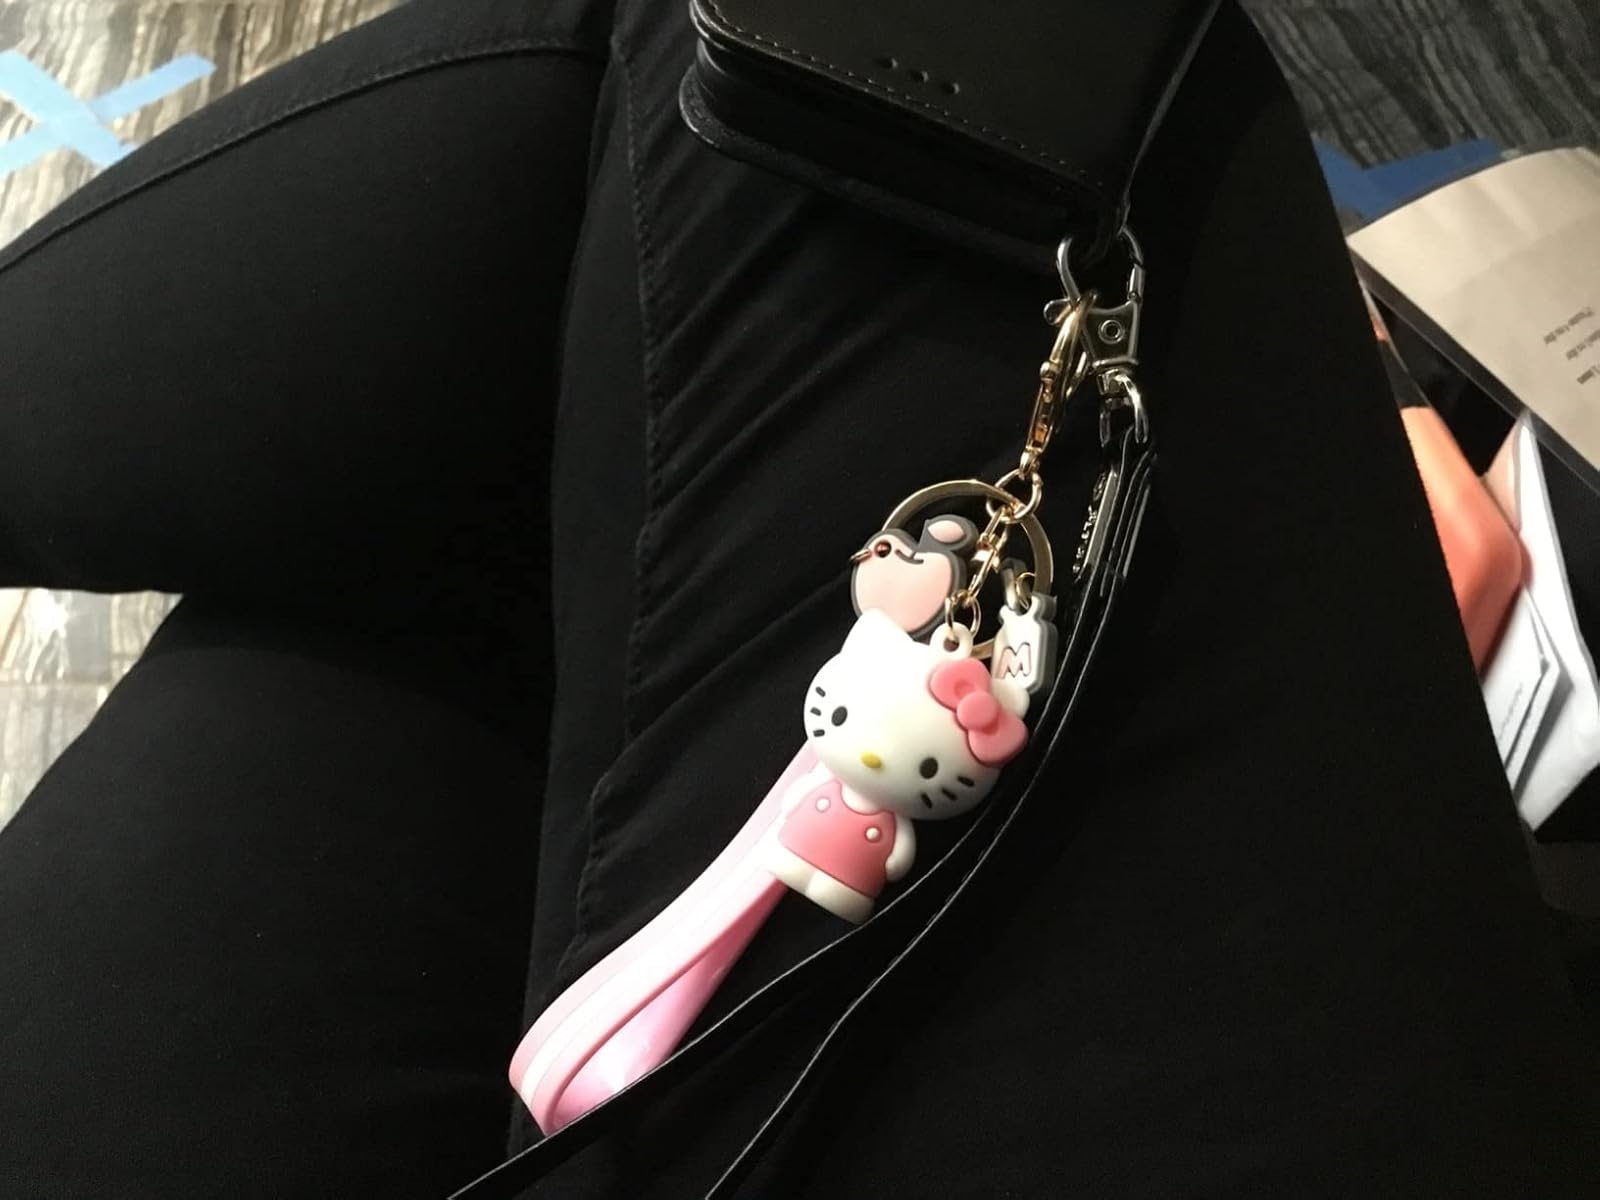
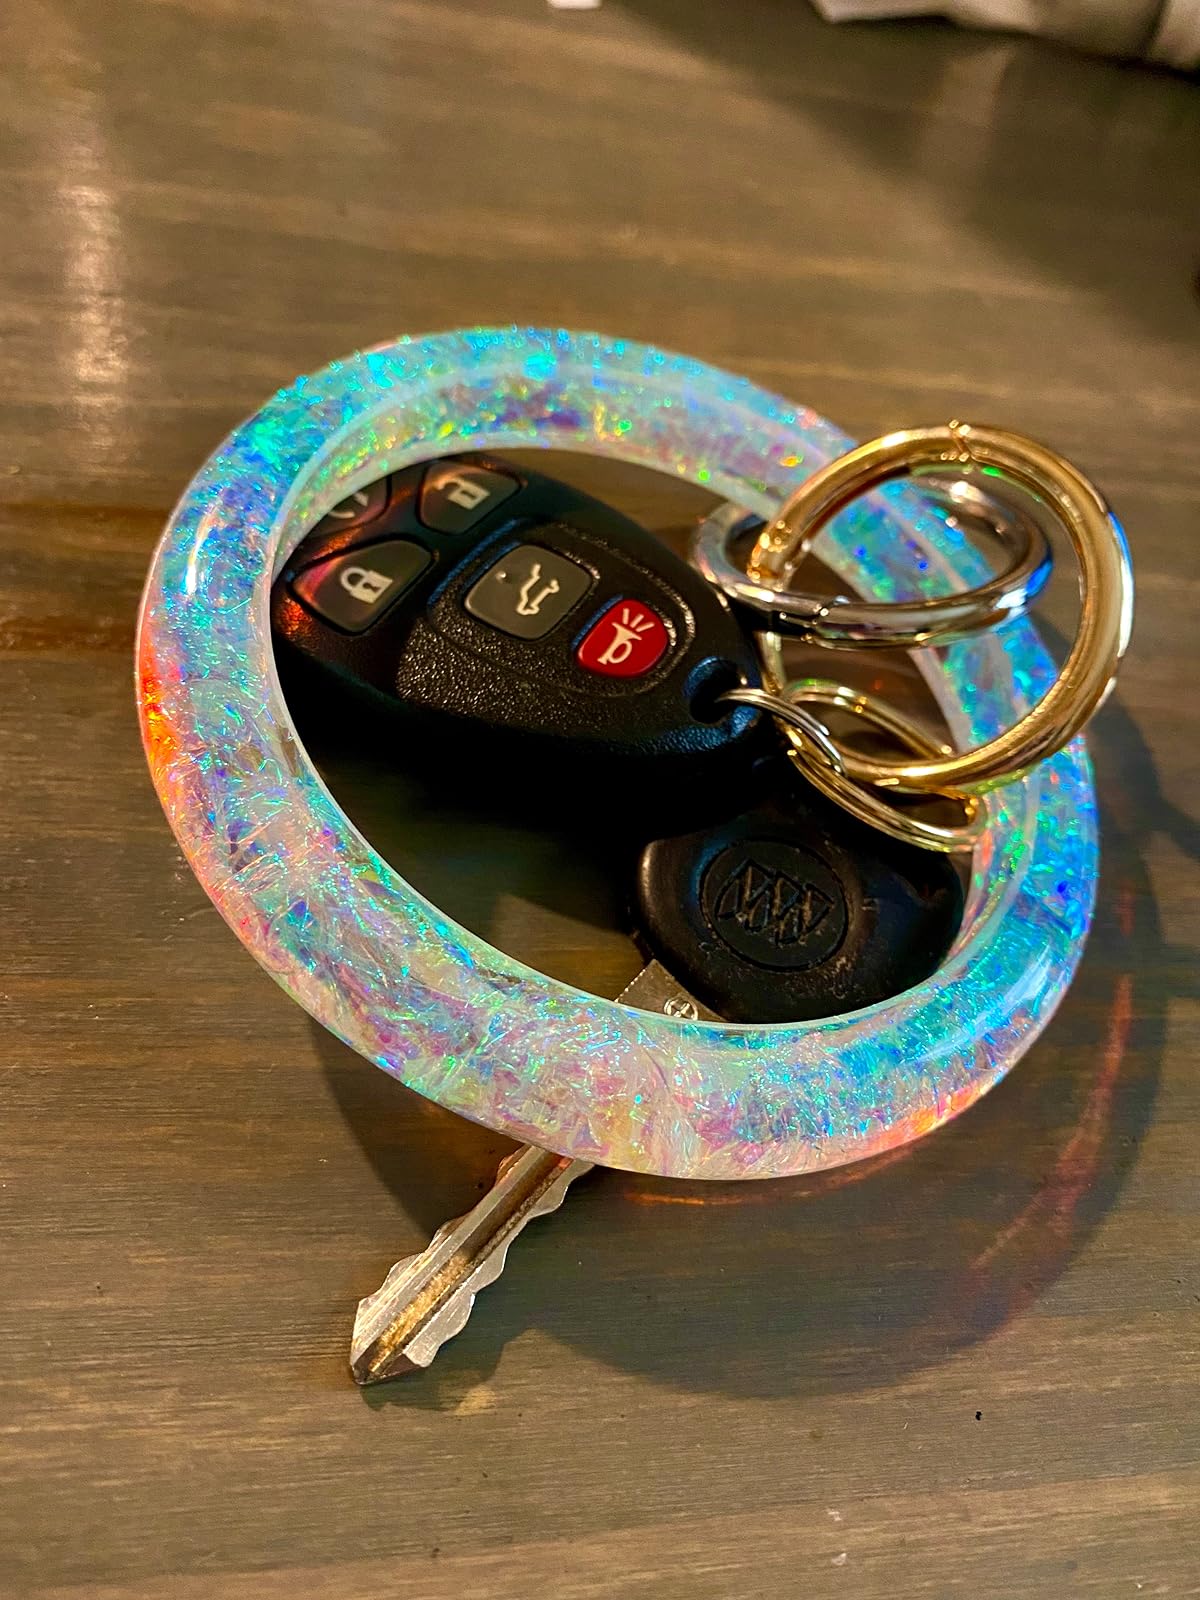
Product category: accessories_keychain
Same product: no